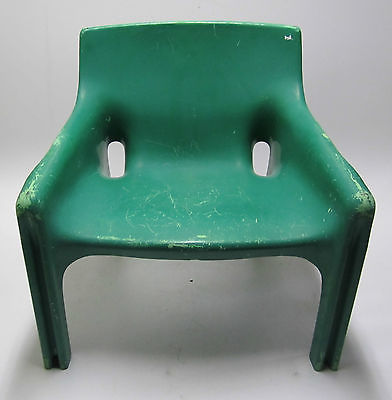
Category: chair